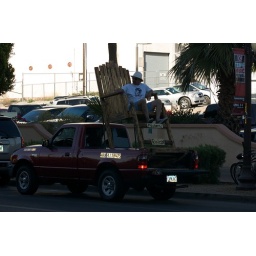
A 'rocker' sits in an oversized chair in the bed of his pickup